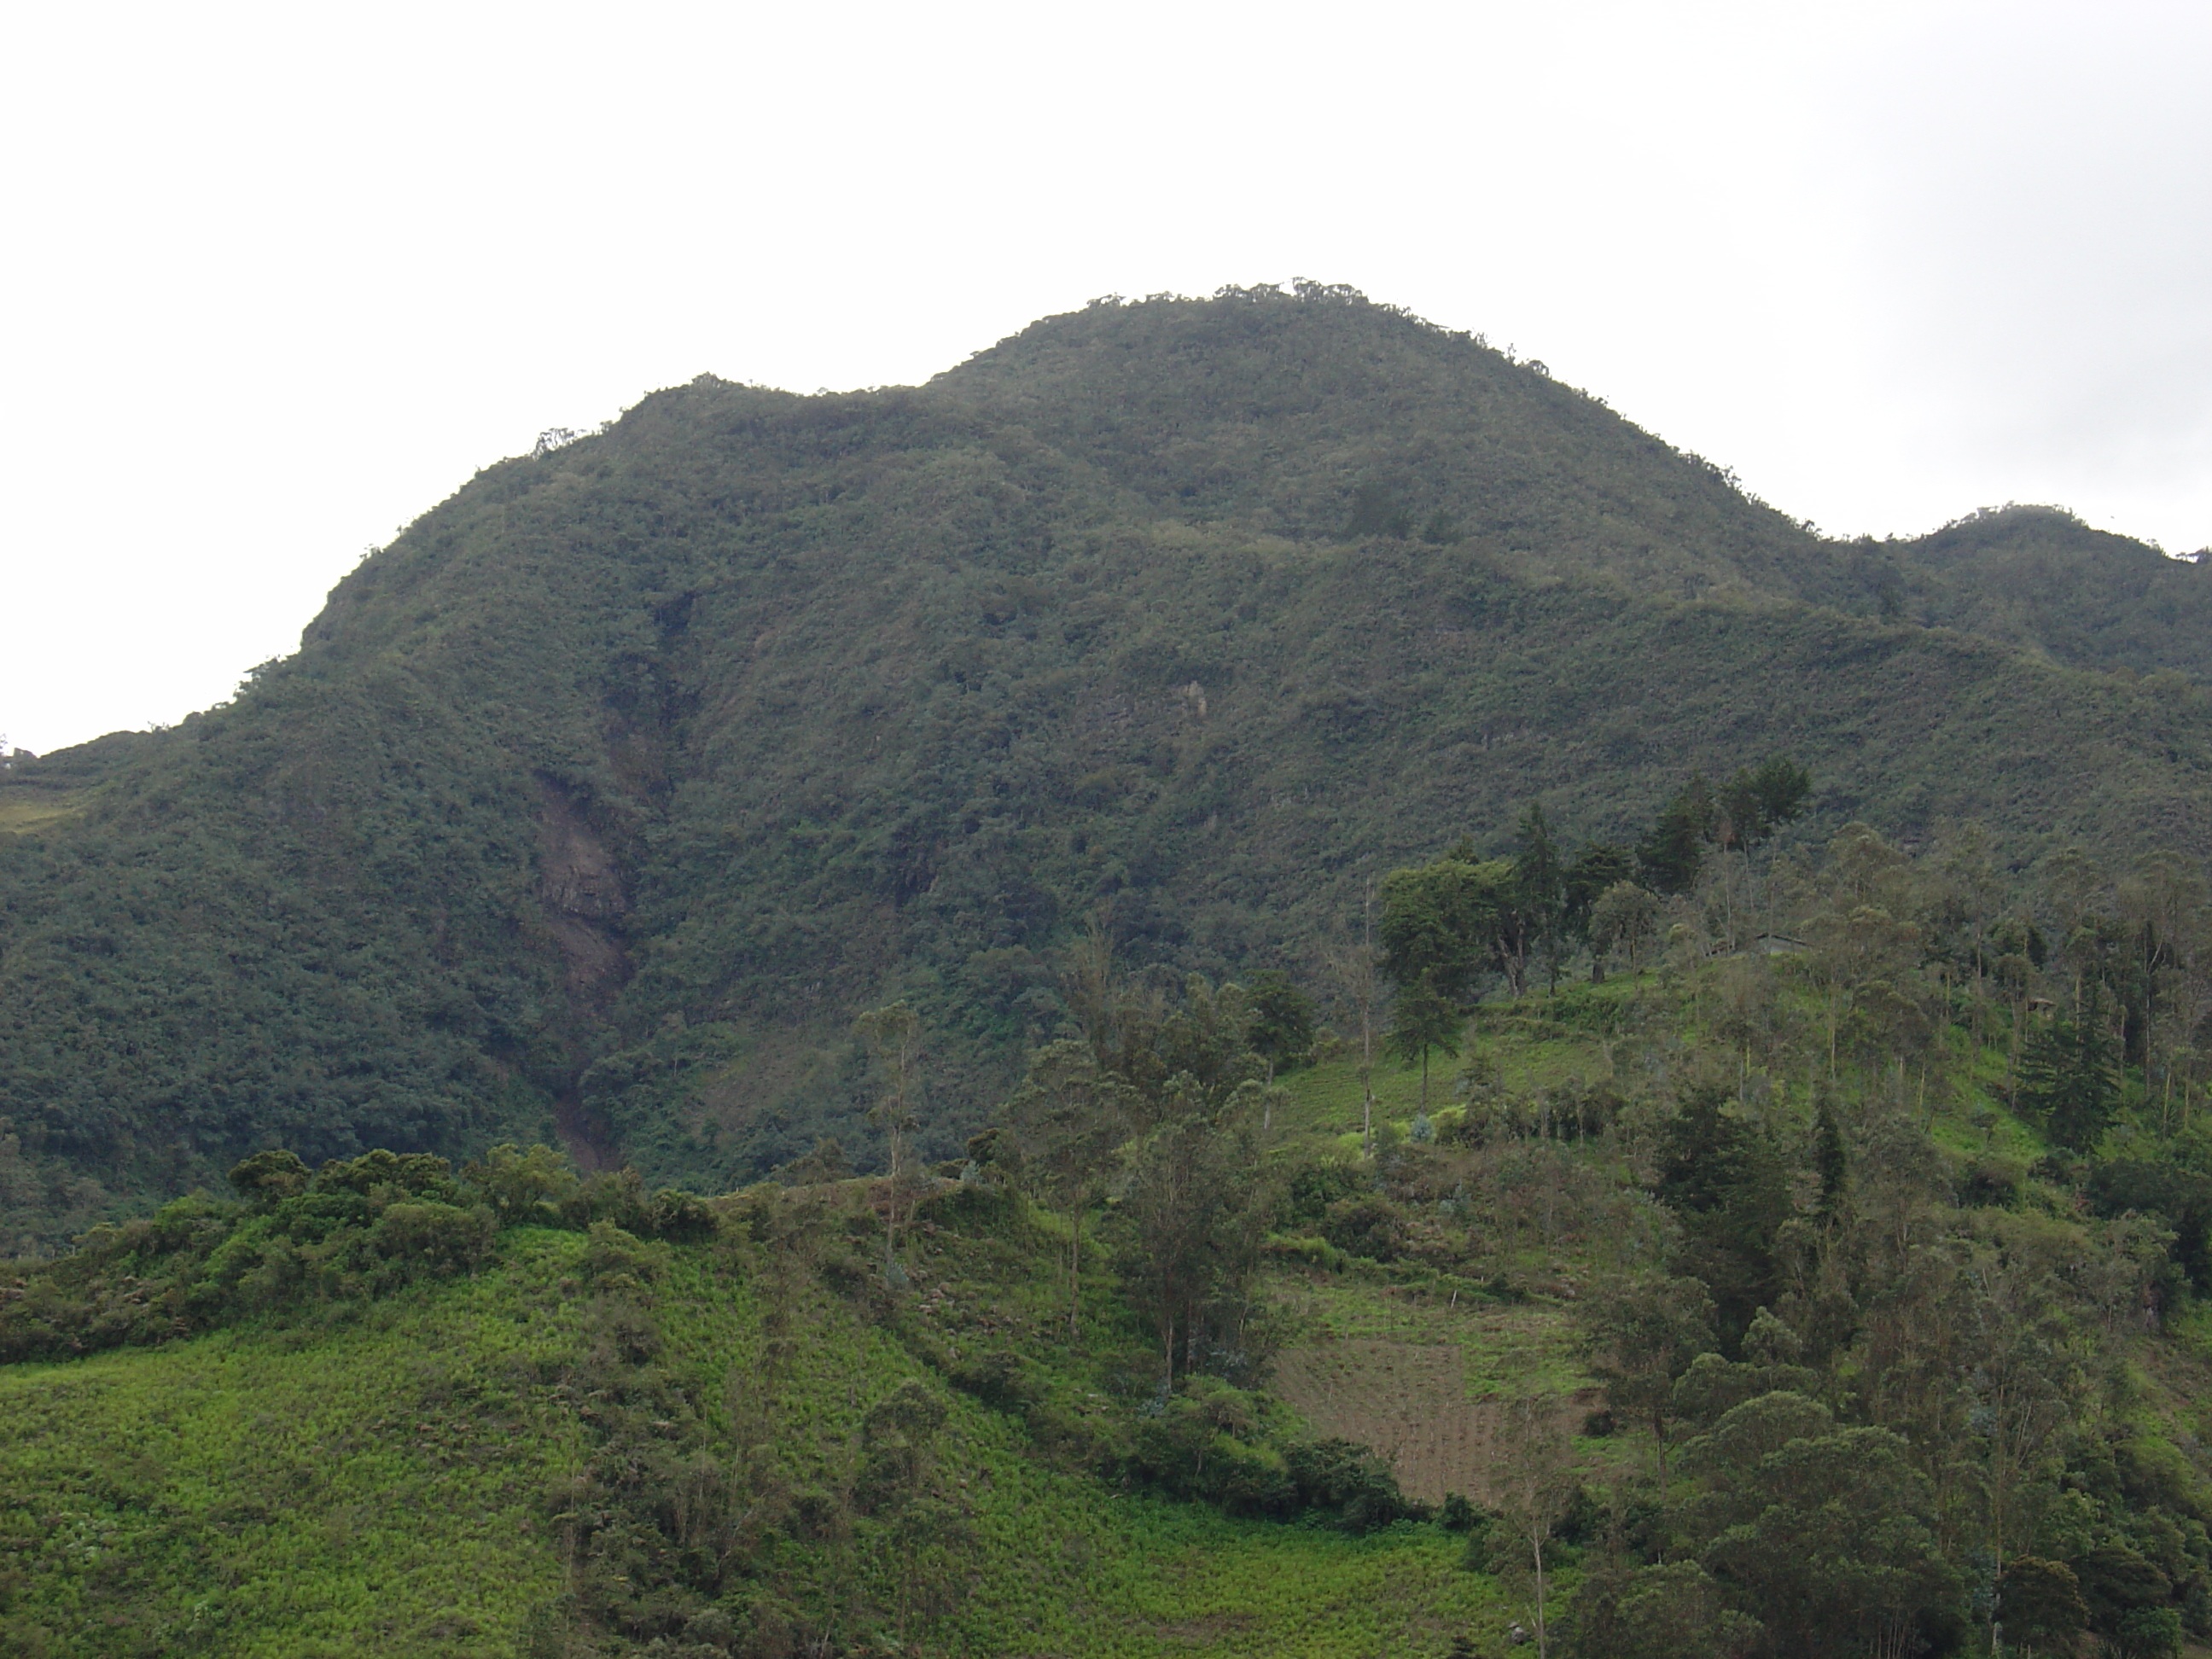
forest, mountain, hill, valley, mountain range, high, highland, ridge, mountains, plateau, fell, loch, ecosystem, landform, mountain pass, hill station, green trees, geographical feature, mountainous landforms, geological phenomenon, fosca, sidewalk san manuel